Yavuz Sultan Selim Bridge

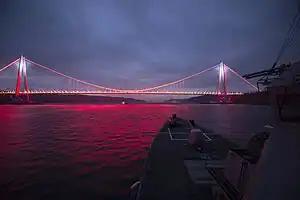
A view of the bridge at night.

Plans for a third Bosphorus bridge were approved by the Ministry of Transportation in 2012. The construction of the project was awarded to the İçtaş-Astaldi consortium on 29 May 2012.